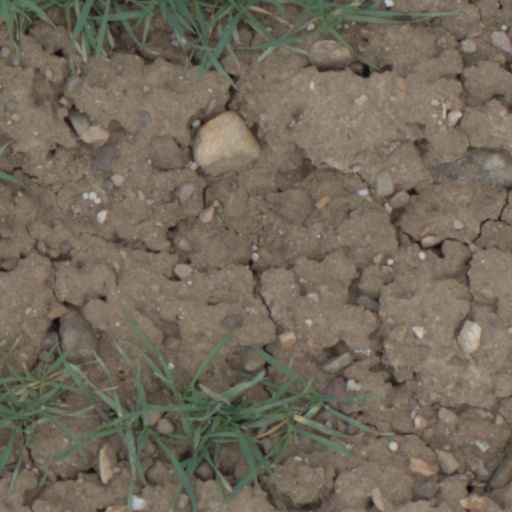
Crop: wheat